Phosphoribosylglycinamide formyltransferase

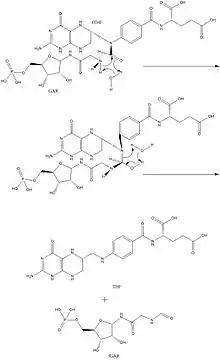
GAR transformylase water assisted mechanism suggested by Qiao et al

Klein et al. first suggested a water-molecule-assisted mechanism. A single water molecule possibly held in place by hydrogen bonding with the carboxylate group of the persistent Asp144 residue transfers protons from the GAR-N to the THF-N. The nucleophilic nitrogen on the terminal amino group of GAR attacks the carbonyl carbon of the formyl group on THF pushing negative charge onto the oxygen. Klein suggests that His108 stabilizes the transition state by hydrogen bonding with the negatively charged oxygen and that the reformation of the carbonyl double bond results in breaking the THF-N - formyl bond. Calculations by Qiao et al. suggest that the water assisted stepwise proton transfer from Gar-N to THF-N is 80-100 kj/mol more favorable than the concerted transfer suggested by Klein. The mechanism shown is suggested by Qiao et al., who admittedly did not consider surrounding residues in their calculations. Much of the early active site mapping on GAR TFase was determined with the bacterial enzyme owing to the quantity available from its overexpression in "E. coli". Using a bromoacetyl dideazafolate affinity analog James Inglese and colleagues first identified Asp144 as an active site residue likely involved in the formyl transfer mechanism.